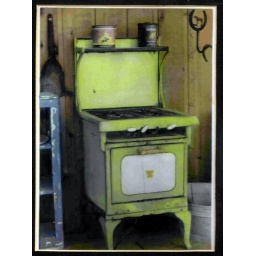
Taken with a nikon. Printed black and white and hand colored by me.